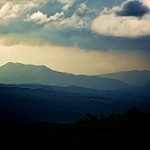
Label: mountain